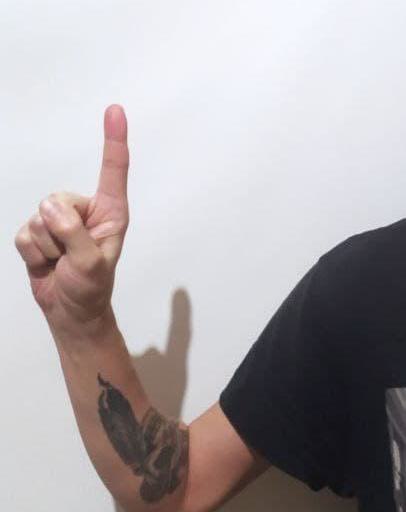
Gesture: one